Frank Borman

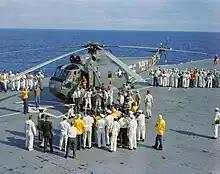
Borman and Lovell arrive on the recovery vessel, the aircraft carrier

When Schirra and Stafford pulled away and returned to Earth, Borman and Lovell still had three days to go, in a space the size of the front seat of a small car. Borman began hoping that something would go wrong and excuse an early return. Finally, on December 18, it was time to return. The two astronauts were pumped up with the help of the stimulant dexedrine. The re-entry was accomplished flawlessly, and the Gemini 7 spacecraft splashed down from the recovery vessel, the aircraft carrier . Borman had never been on an aircraft carrier before, and was awed by its size. Borman was awarded the NASA Exceptional Service Medal for this mission, and was promoted to colonel. At 37, he was the youngest full colonel in the Air Force.